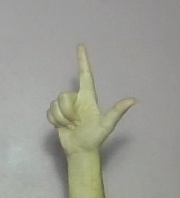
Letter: laam